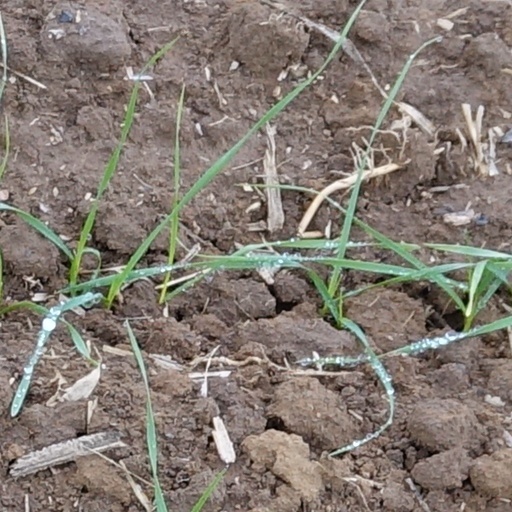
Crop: wheat